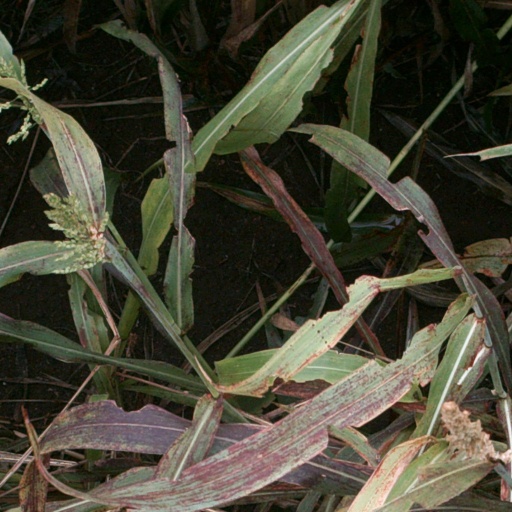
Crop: sorghum